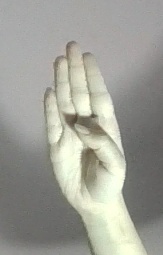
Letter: kaaf